Election to the Throne of Greece (1822–1832)

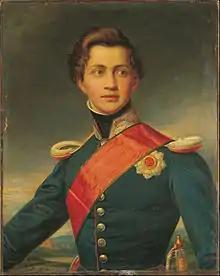
Portrait of Otto of Bavaria by Joseph Stieler (c. 1835).

Leopold, the widower of Princess Charlotte Augusta of the United Kingdom, the only daughter of King George IV, is not considered a full member of the House of Hanover and does not hold any official position in his adopted country. Consequently, he is not subject to the exclusion measures that pertain to other British, French, and Russian princes. Prince Leopold is held in high esteem, particularly given his previous role as a general in the Russian army and his extensive connections with European royal families. In Greece, Prince Leopold is not unknown, frequently mentioned in Anglophile circles. However, he has long been estranged from his father-in-law, who has not forgiven him for siding with his ex-wife, Princess Caroline of Brunswick, in their dispute. As a result, the prince encountered difficulties in securing support from the British government, which accepted his candidacy only reluctantly and requested that he relinquish all his English possessions in return.